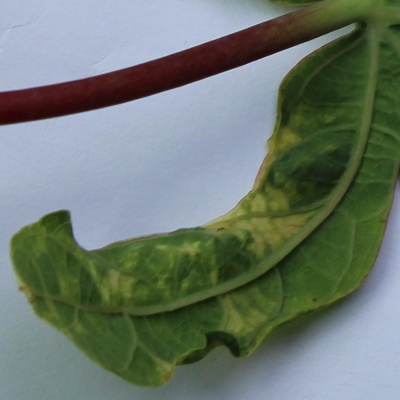
Crop: Cassava
Condition: mosaic